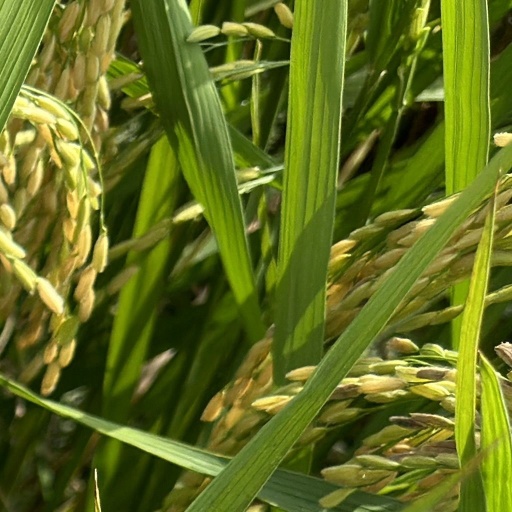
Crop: rice